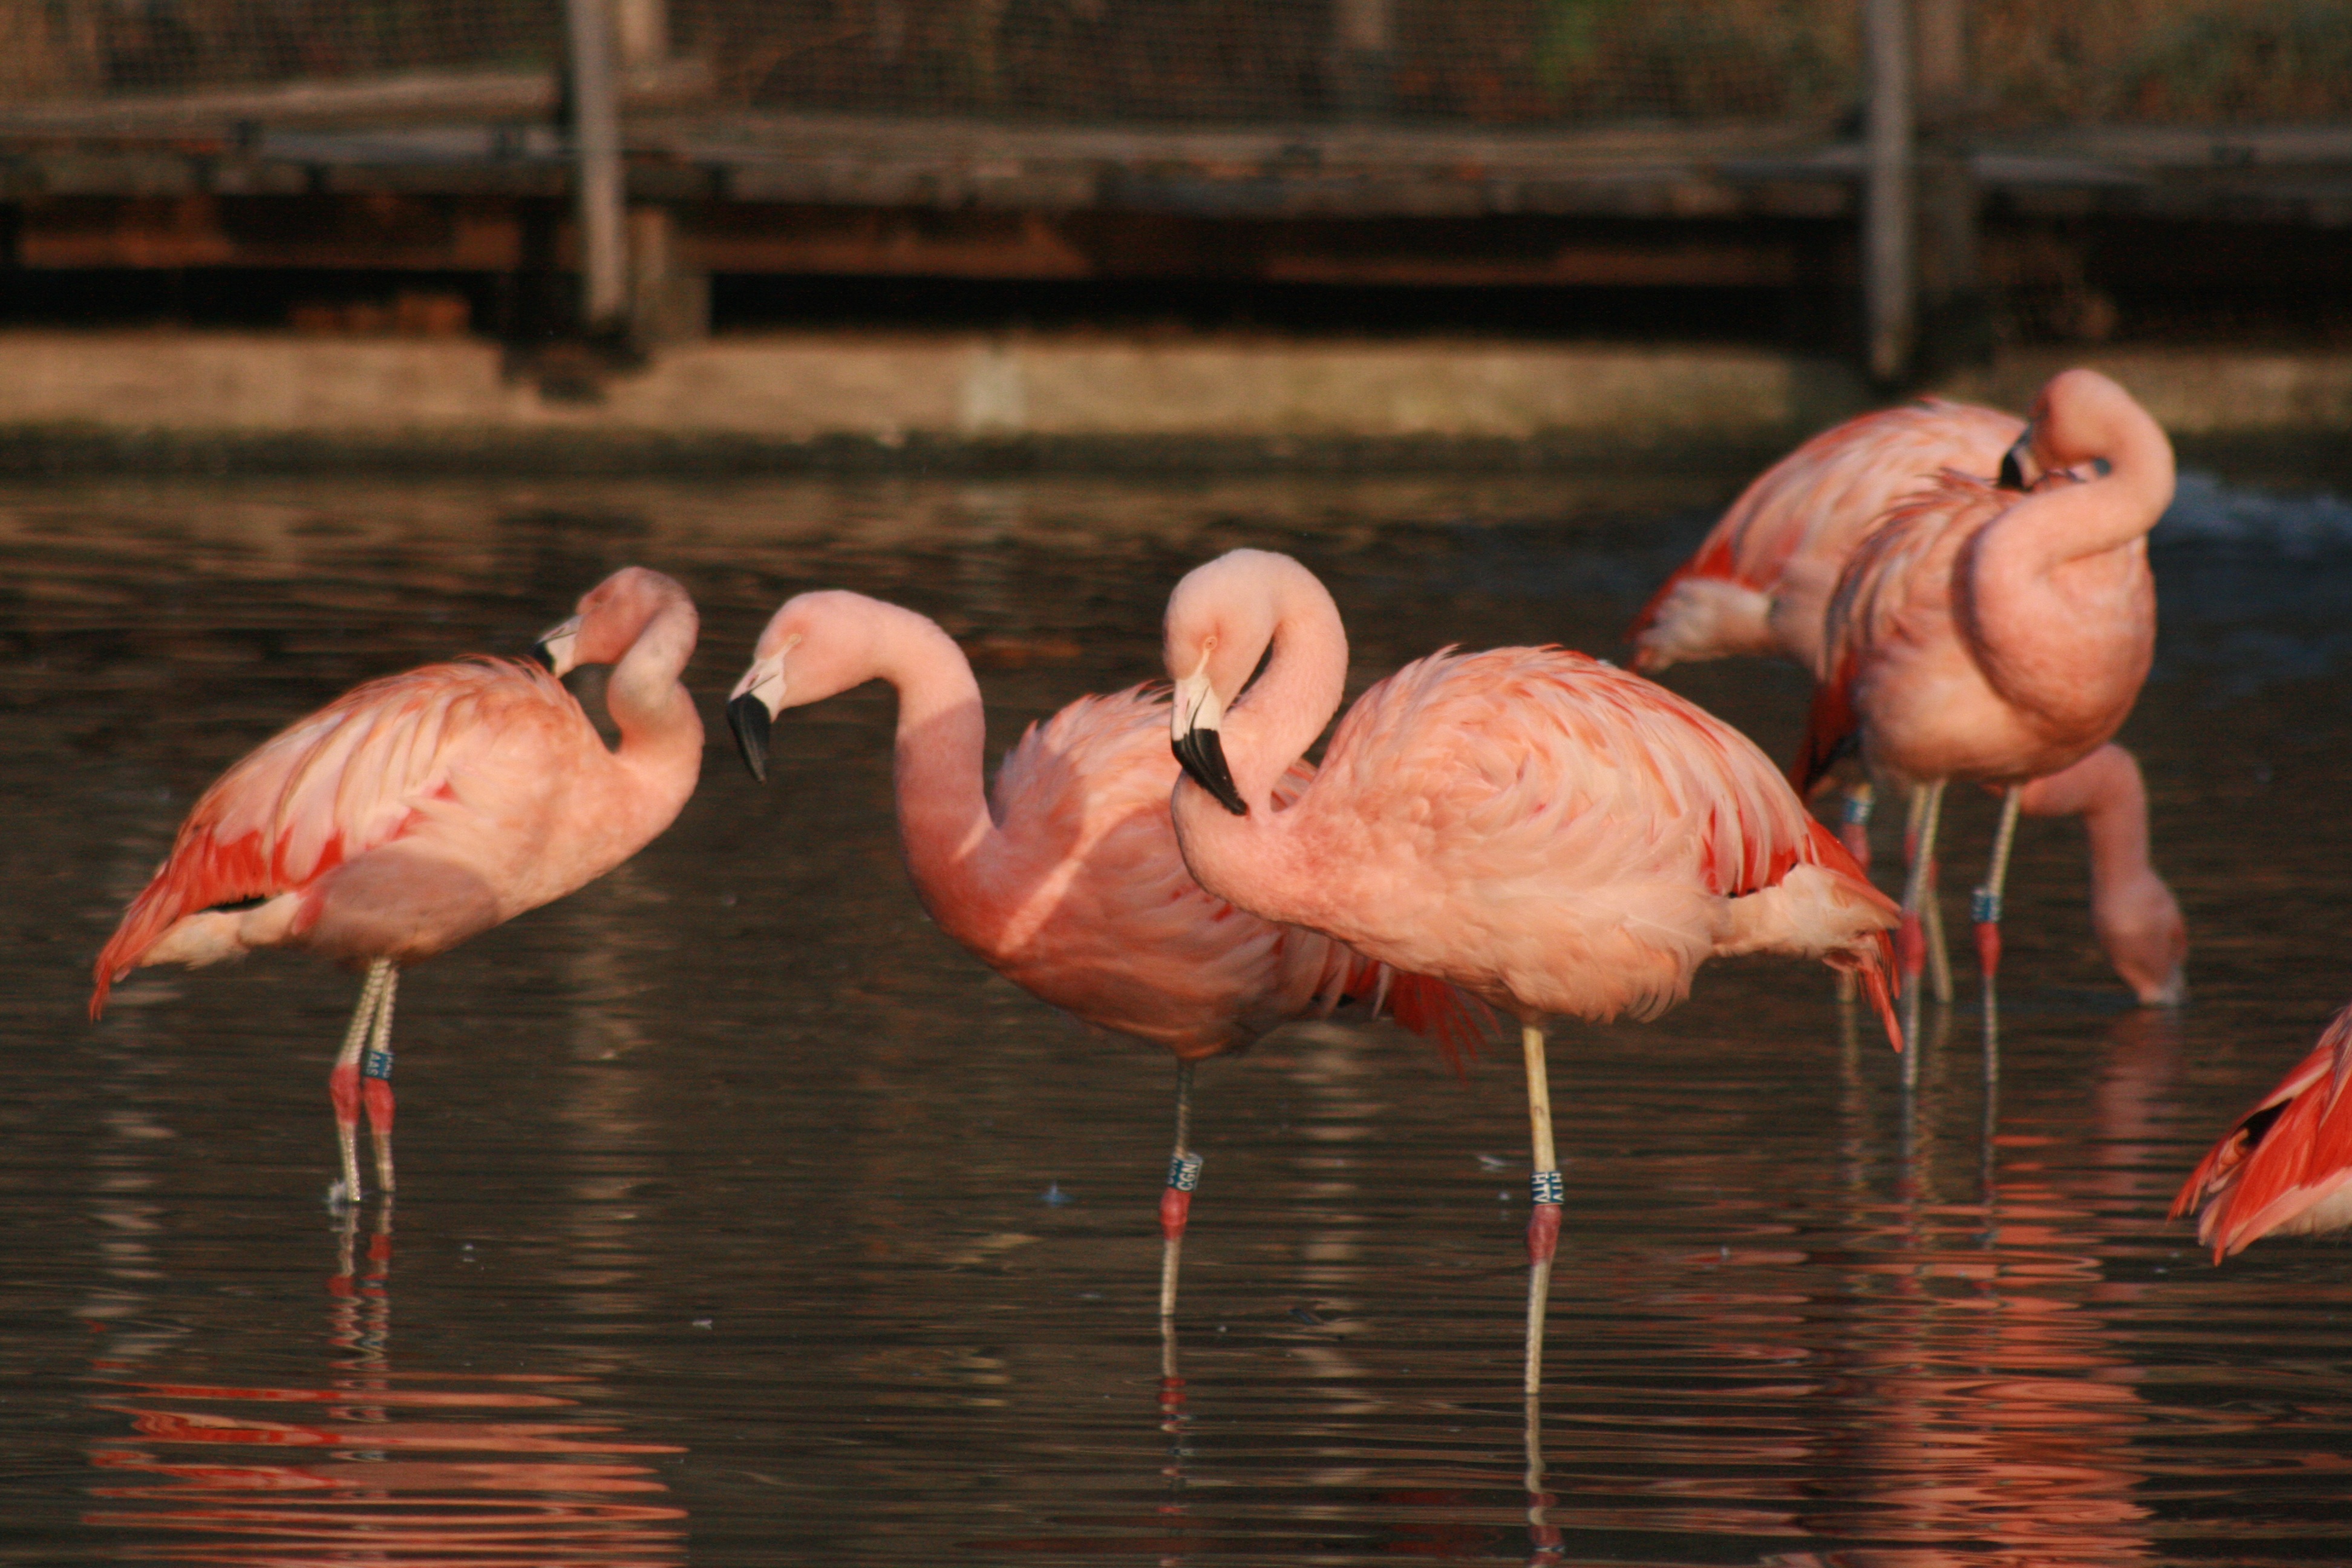
nature, bird, animal, wildlife, beak, fauna, flamingo, animals, vertebrate, water bird